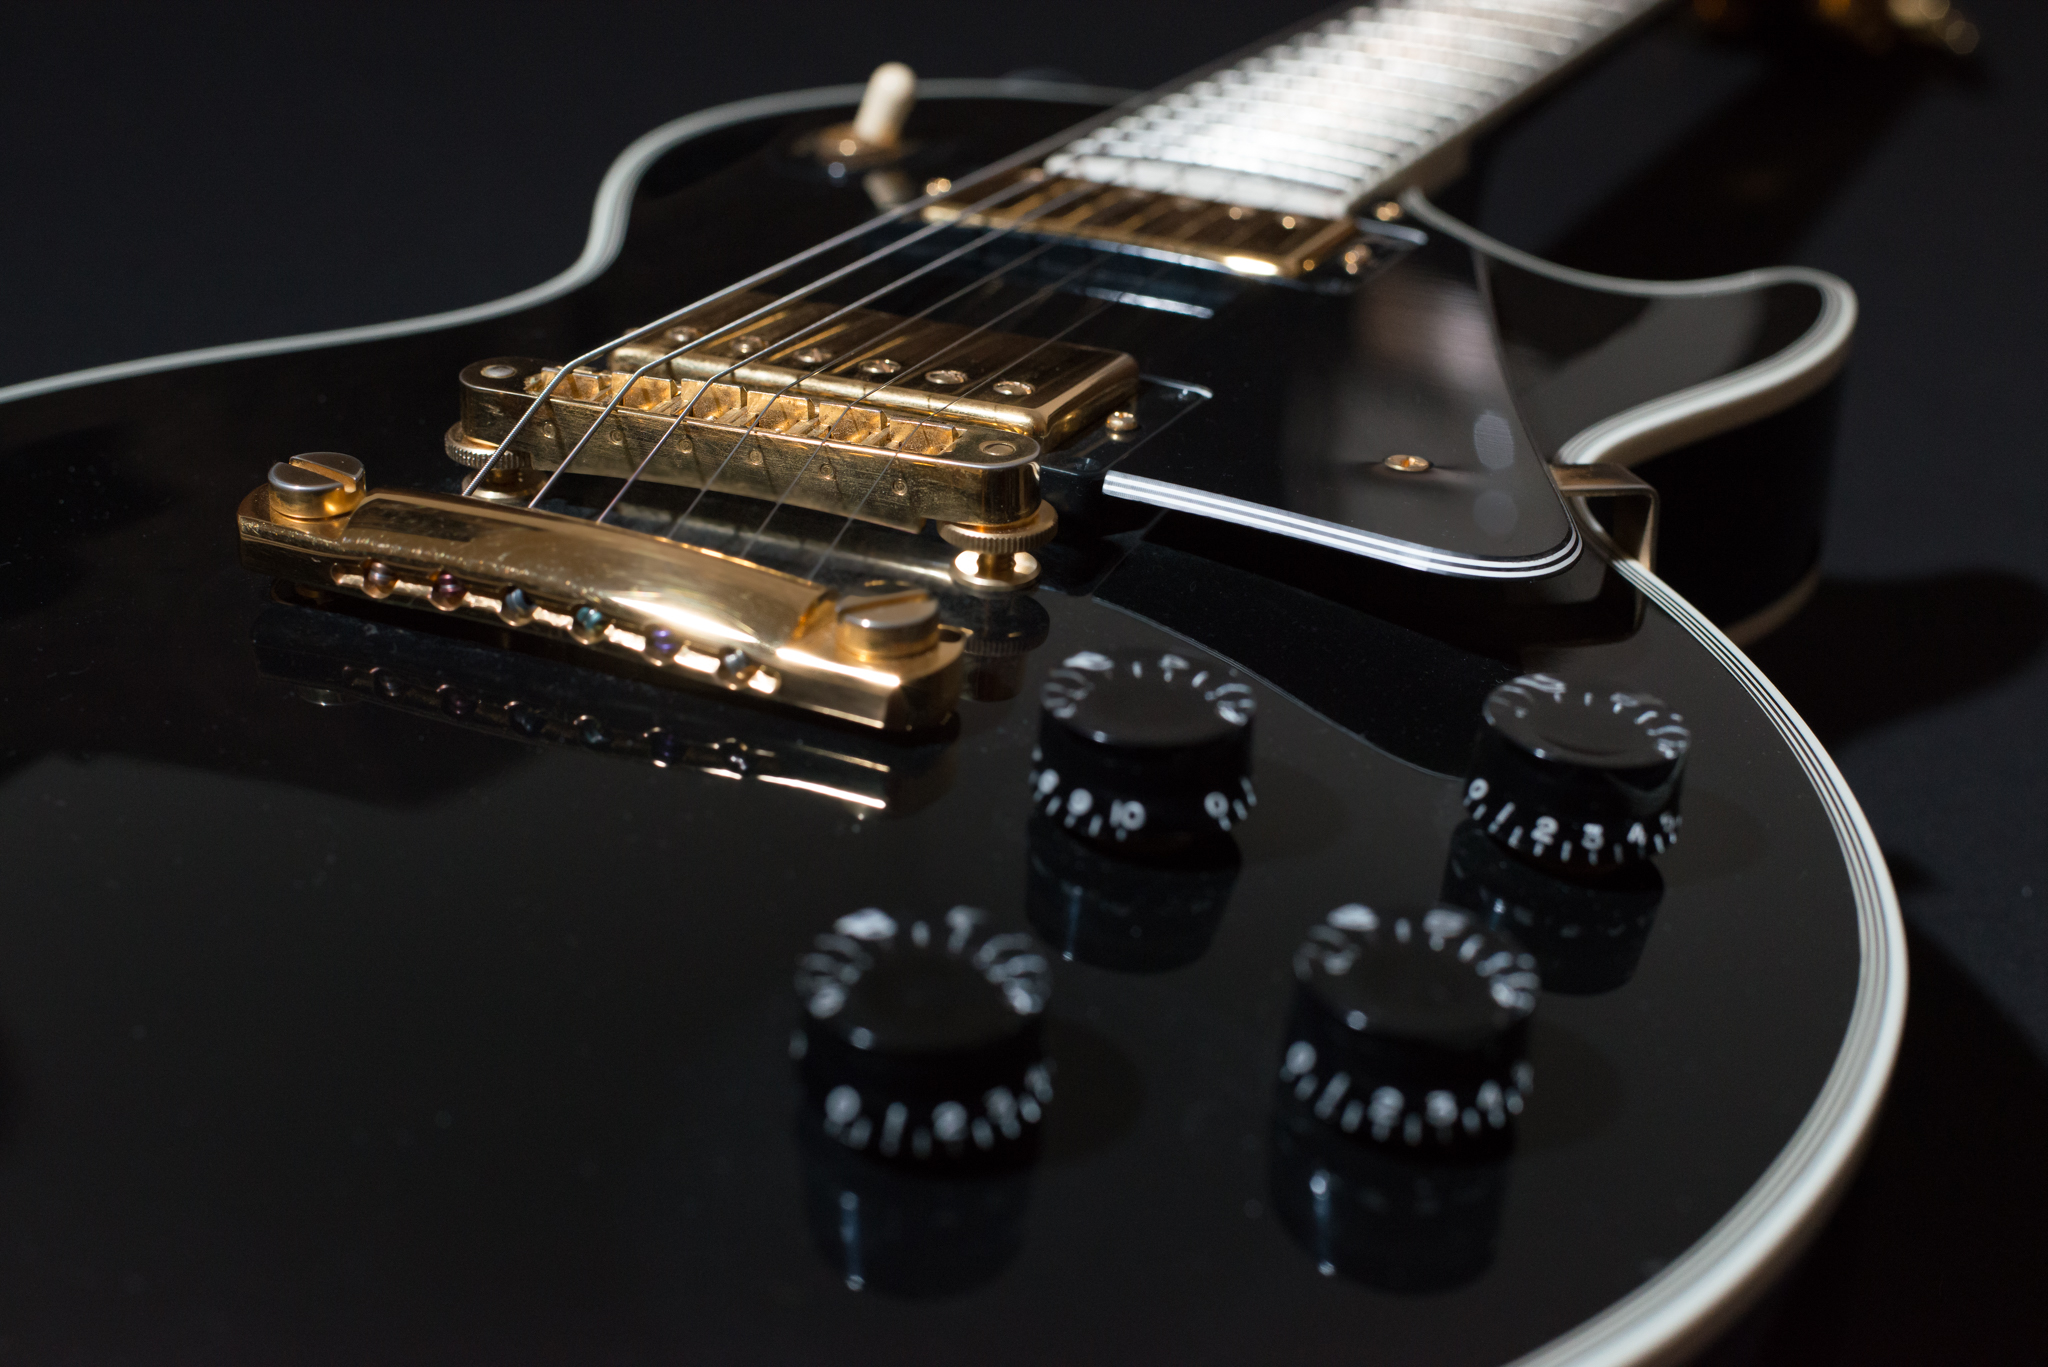
guitar, black, bass guitar, plucked string instruments, electric guitar, string instrument, musical instrument, acoustic guitar